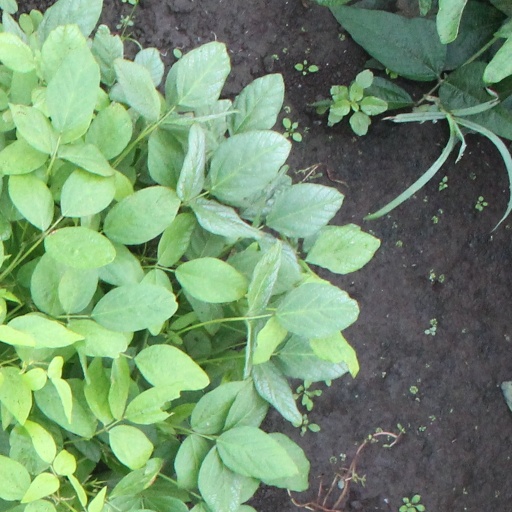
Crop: soybean